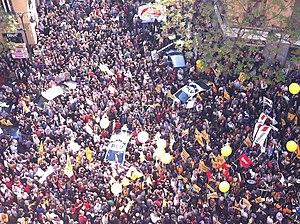
Acció Cultural del País Valencià, est une association fondée à Valence en 1978 et vouée à l'étude, la défense et la promotion du patrimoine culturel, artistique et naturel du Pays valencien, en Espagne.